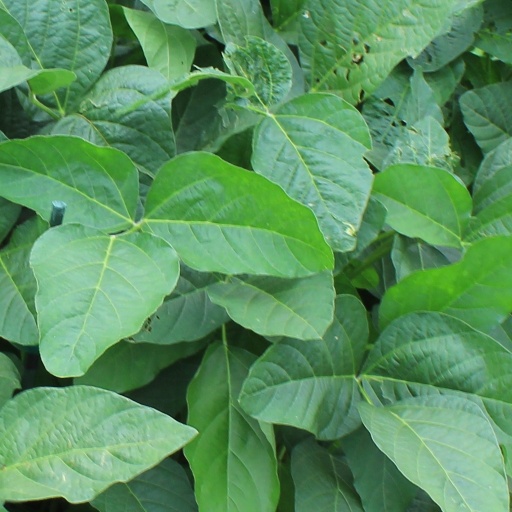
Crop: soybean